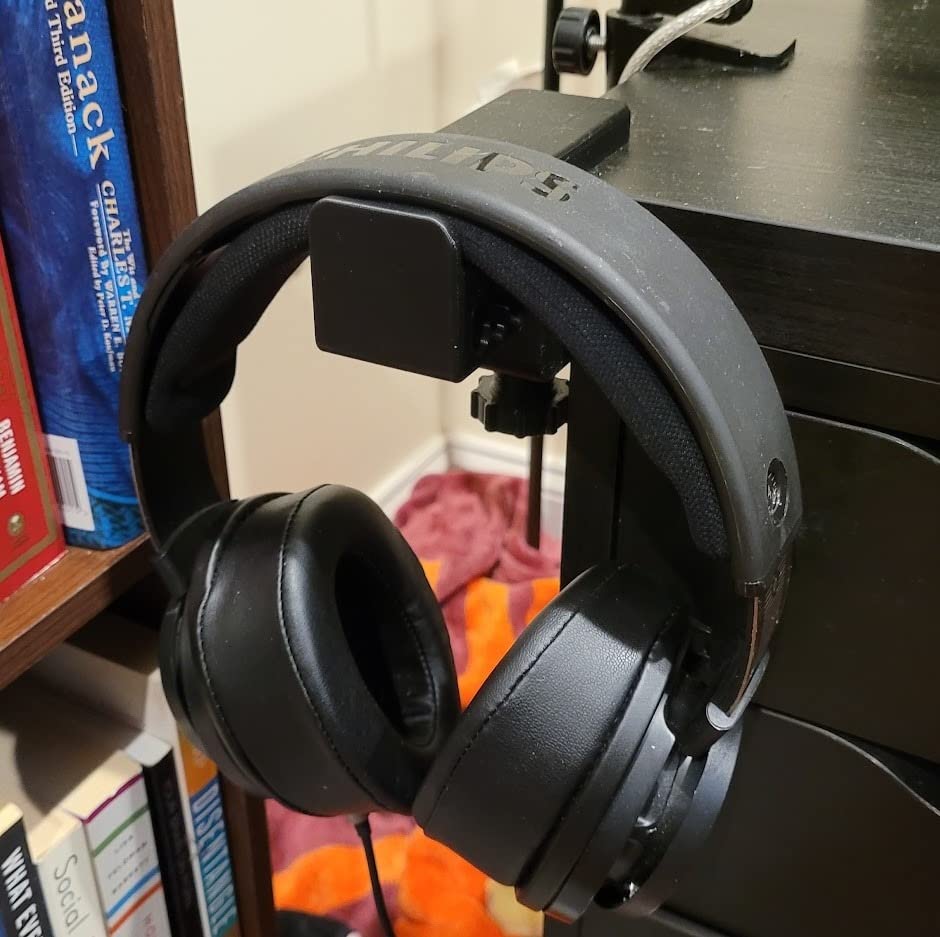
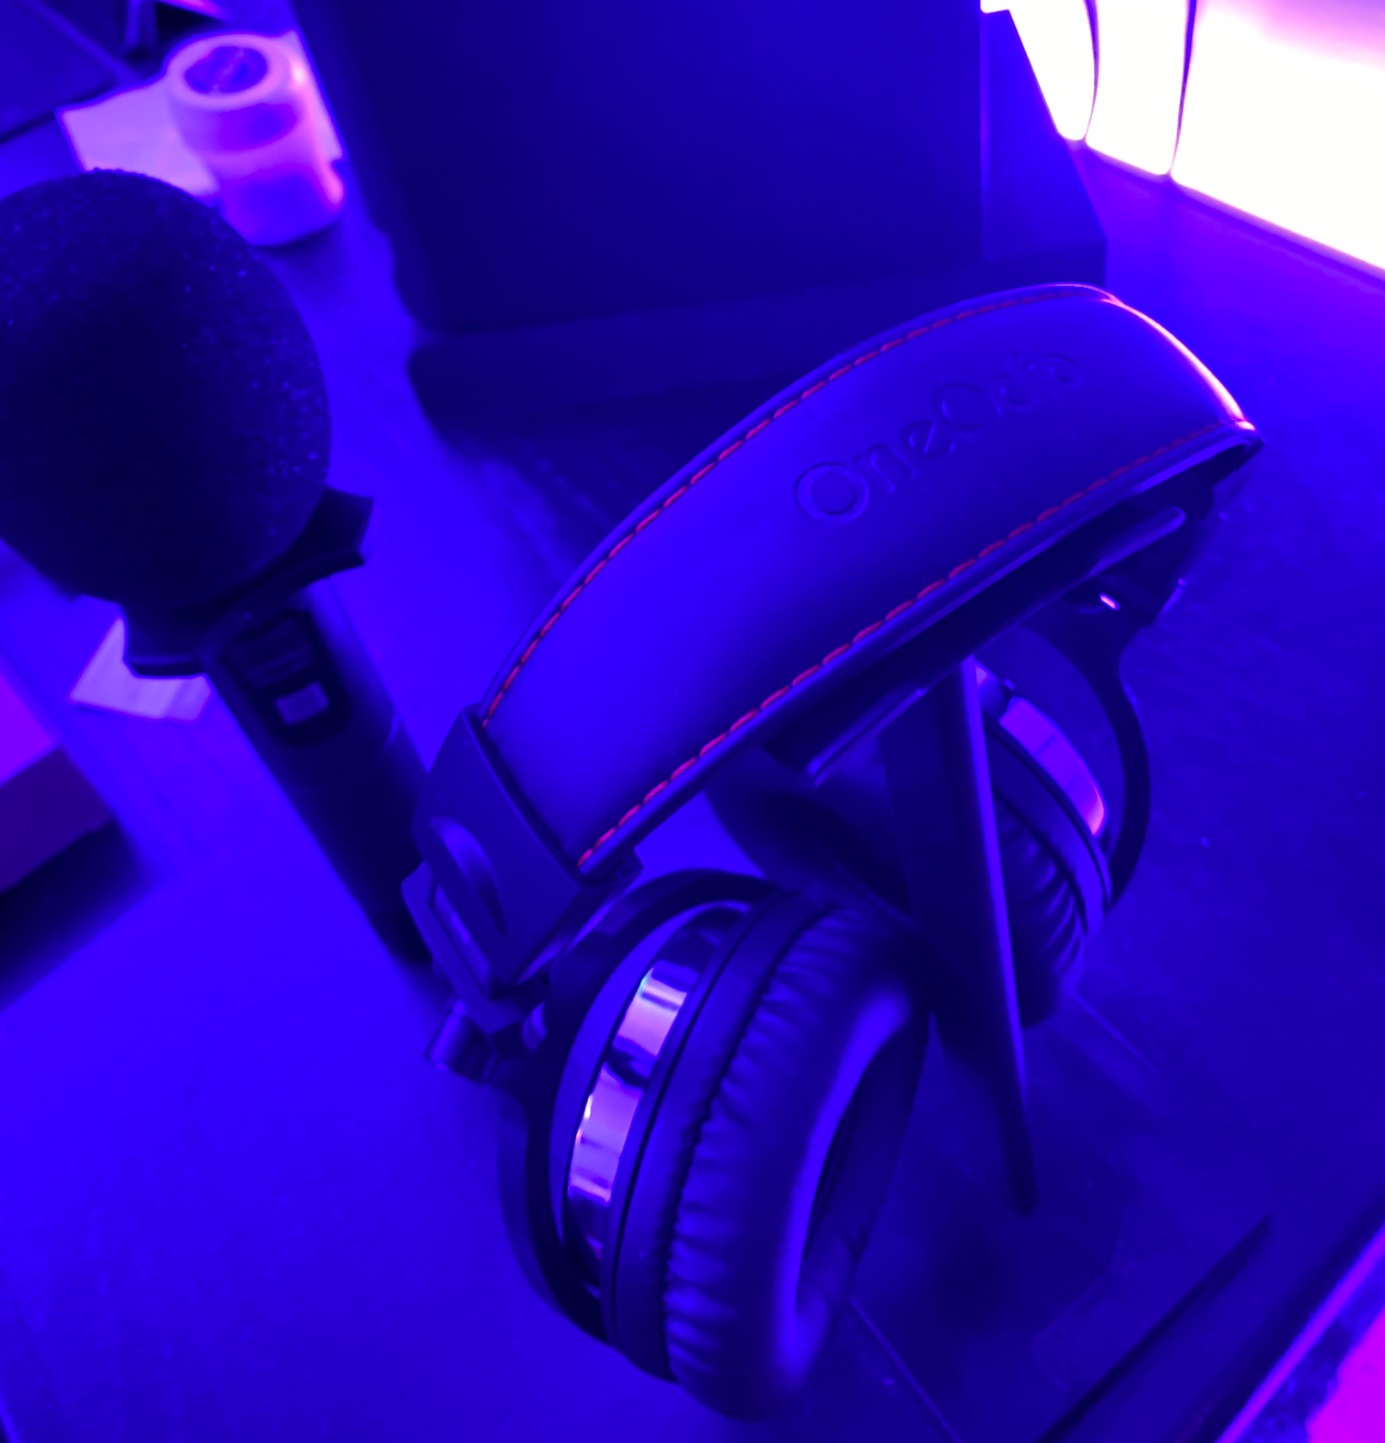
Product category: headphones
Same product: no